The Trail of '98

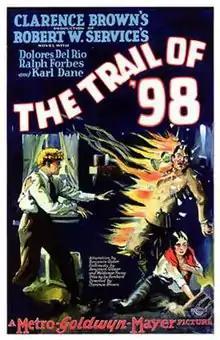
Theatrical poster

The Trail of '98 is a 1928 American synchronized sound action-adventure/drama film featuring Harry Carey and Dolores del Río about the Klondike Gold Rush. While the film has no audible dialog, it was released with a synchronized musical score, with sound effects using both the sound-on-disc and sound-on-film process. The film was originally released by Metro-Goldwyn-Mayer in a short-lived widescreen process called "Fantom Screen". The film is based on the 1910 novel of the same name, written by Robert W. Service.